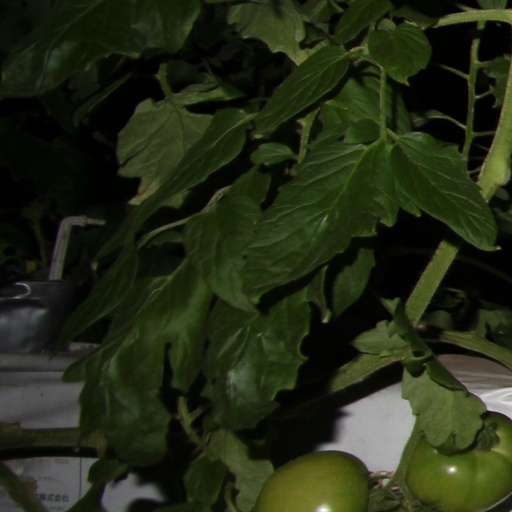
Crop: tomato